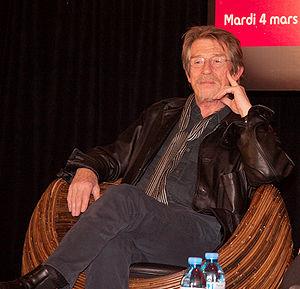
Rencontre avec John Hurt organisée par la Fnac des Ternes (Paris, France).